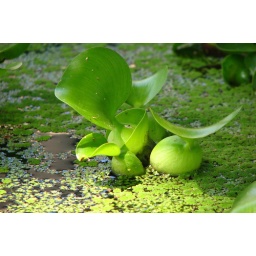
The green things that looked like wrapped candy floating in the water of the fountain.